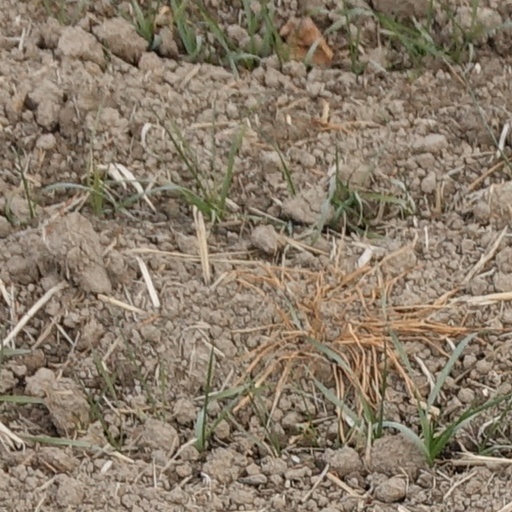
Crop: wheat